Special Atomic Demolition Munition

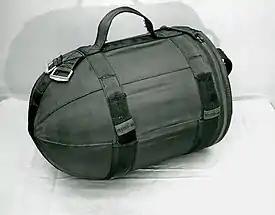
SADM in its carry bag

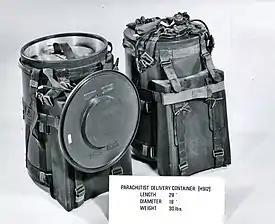
SADM hard carrying case

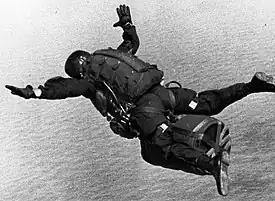
A U.S. Army Special Forces paratrooper conducts a high-altitude low-opening military freefall jump with an MK–54 SADM

The Special Atomic Demolition Munition (SADM), also known as the XM129 and XM159 Atomic Demolition Charges, and the B54 bomb was a nuclear man-portable atomic demolition munition (ADM) system fielded by the US military from the 1960s to 1980s but never used in combat. It had an estimated yield of up to 1 kiloton of TNT.